Joseph Johnson (publisher)

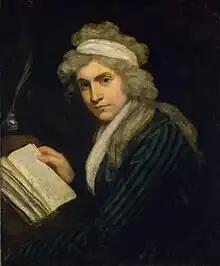
Mary Wollstonecraft, by John Opie (c. 1791), one of the women writers Johnson promoted and assisted, who thought of him as a brother and a father

The most notable of all of these responses was Thomas Paine's "Rights of Man". Johnson originally agreed to publish the controversial work, but he backed out later for unknown reasons and J. S. Jordan distributed it (and was subsequently tried and imprisoned for its publication). Braithwaite speculates that Johnson did not agree with Paine's radical republican statements and was more interested in promoting the rights of Dissenters outlined in the other works he published. After the initial risk was taken by Jordan, however, Johnson published Paine's work in an expensive edition, which was unlikely to be challenged at law. Yet, when Paine was himself later arrested, Johnson helped raise funds to bail him out and hid him from the authorities. A contemporary satire suggested that Johnson saved Paine from imprisonment: